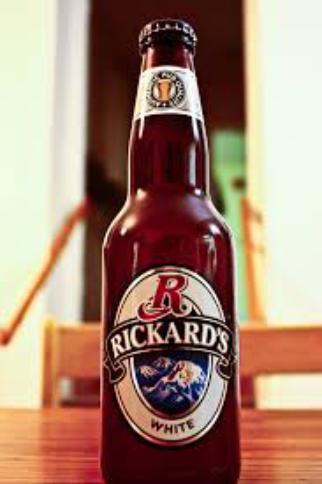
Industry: Food